Eille Norwood

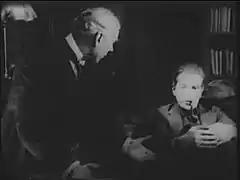
Eille Norwood as Sherlock Holmes pictured with Hubert Willis as Dr. Watson

From 1921 to 1923 Norwood played Holmes in 45 two-reel short films in three series: "The Adventures of Sherlock Holmes" (1921), "The Further Adventures of Sherlock Holmes" (1922) and "The Last Adventures of Sherlock Holmes" (1923), and in two feature films, "The Hound of the Baskervilles" and "The Sign of Four" directed by Maurice Elvey and George Ridgwell. The Golden Pince-Nez was restored by the BFI National Archive in 2024 and screened for the first time since 1922. Hubert Willis played Watson in nearly all these films. For the final Holmes film, however, Hubert Willis was replaced by Arthur Cullin. Until Jonny Lee Miller's run in the tv series Elementary (2012 - 2019), Norwood had played Holmes more times than any other actor in film or TV.